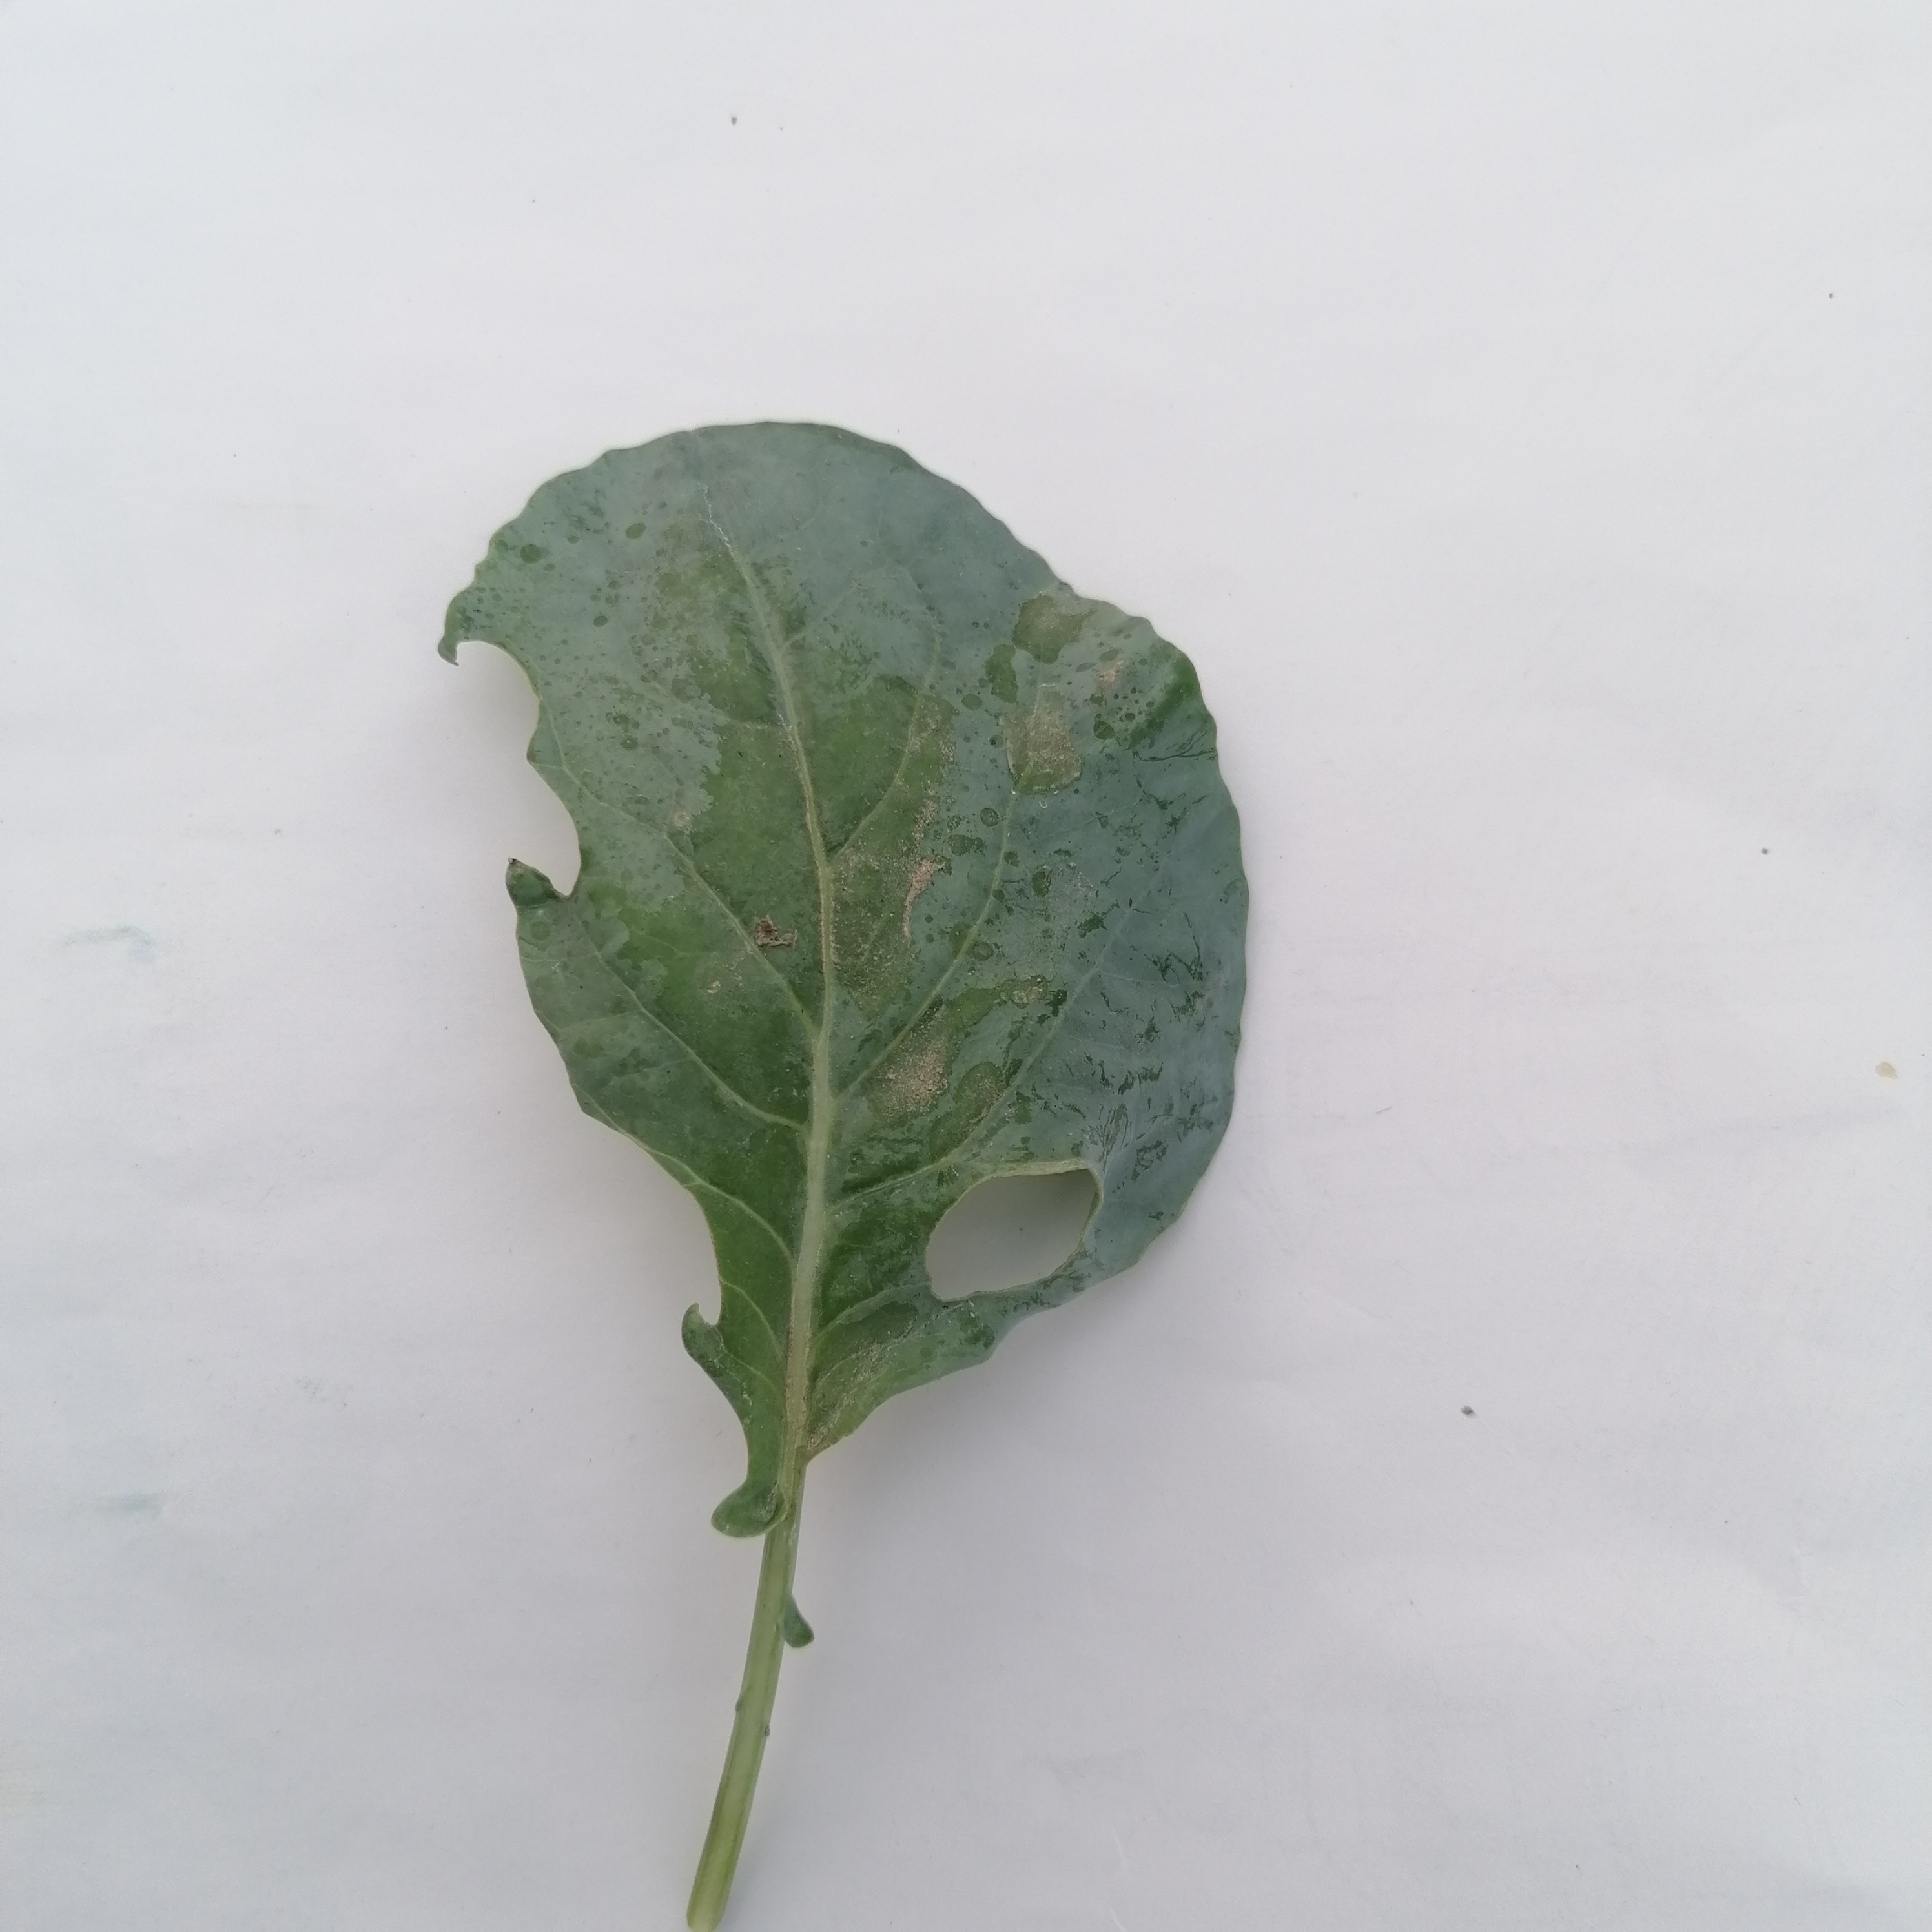
Label: Insect Hole